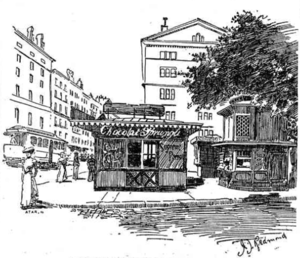
Place du Molard et Rues Basses à Genève en 1902. Kiosque de la Compagnie des tramways. Image illustrant un article paru dans le Journal de Genève du 25 août 1902. La fontaine du Molard a été déplacée début 1899 au centre de la place, le kiosque des tramways a été «
La place du Molard est une place de la ville de Genève en Suisse. C’était historiquement le principal port et le centre économique au XVIᵉ siècle.
Les kiosques du tramway de Genève sont des édicules bâtis à certains arrêts du réseau des tramways de Genève en Suisse. Ils ont été nommés de manière variable au cours du temps : station, station-abri, kiosque-abri, kiosque, aubette.